Pietro Mennea

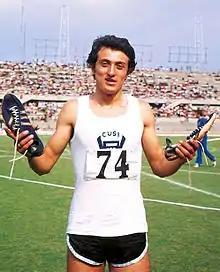
Pietro Mennea, 1972

Pietro Paolo Mennea (28 June 1952 – 21 March 2013), nicknamed ("the Arrow of the South"), was an Italian sprinter and politician. He was most successful in the 200 m event, winning a gold medal at the 1980 Moscow Olympics, and setting a world record at 19.72 seconds in September 1979. This record stood for almost 17 years – the longest duration in the event history – and is still the European record. He is the only male sprinter who has qualified at four consecutive 200 metres Olympic finals: from 1972 to 1984.